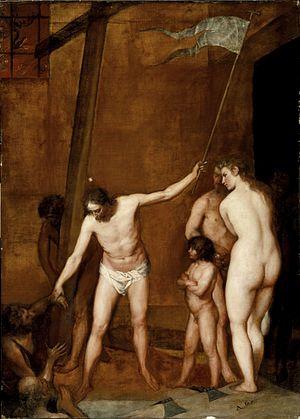
La peinture baroque espagnole est un genre artistique qui couvre le XVIIᵉ siècle et première moitié du XVIIIᵉ siècle en Espagne. En réaction à la beauté idéalisée à l'excès et les postures maniéristes, présentes dans la peinture de début du XVIIᵉ siècle, il visera, avant tout, la vraisemblance pour rendre facile la compréhension de la narration, sans amoindrissement du décorum, et cela à la demande de l'Église en pleine Contre-Réforme. L'introduction, après 1610, des modèles naturalistes propres du caravagisme italien, avec l'illumination ténébriste, déterminera le style dominant de la peinture espagnole de la première moitié du siècle. Plus tard, arriveront les influences du baroque flamand en raison du mandat politique qui s'exerce sur le pays, et surtout l'arrivée de Rubens en Espagne, de 1603 à 1628, et l'affluence massive de ses œuvres ainsi que l'installation de quelques-uns de ses disciples à partir de 1638. Son influence sera toutefois nuancée par celle du vieux Titien et de sa technique de coups de pinceau larges et de frottements sans lesquelles le travail de Velázquez ne pourrait pas être expliqué.